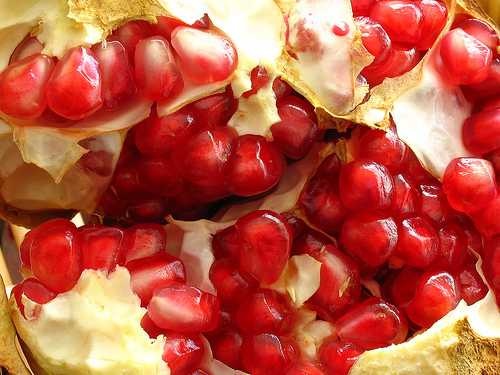
Label: Pomegranate